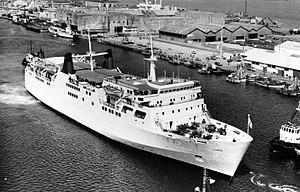
La Société nationale maritime Corse-Méditerranée, anciennement Compagnie générale transméditerranéenne, était une compagnie française de navigation maritime, à capitaux publics et privés, assurant notamment des liaisons régulières depuis la France continentale vers la Corse, la Sardaigne, l’Algérie et la Tunisie. La SNCM assurait le transport des passagers, des véhicules automobiles et des marchandises à bord de différents types de navires : des ferries, des navires mixtes.
L'Express Samina est un ferry construit de 1965 à 1966 aux Chantiers de l'Atlantique à Saint-Nazaire pour la Compagnie générale transatlantique sous le nom de Corse. Mis en service en juin 1966, il était à l'origine principalement affecté au trafic estival entre Nice et la Corse avec son jumeau le Comté de Nice. Transféré successivement à la Compagnie générale transméditerranéenne en 1969 puis à la SNCM en 1976, le navire continue de desservir la Corse jusqu'à remplacement par l‘Estérel en 1981. Revendu en Grèce à l'armateur Stability Maritime, il est rebaptisé Golden Vergina. Il sera cédé à la société Agapitos en 1988 puis à Hellas Ferries en 1999 qui le renommera à l'occasion Express Samina. Sa carrière se termine tragiquement dans la soirée du 26 septembre 2000 lorsqu'il fait naufrage au large de Parikiá après être entré en collision avec un îlot du récif des Portes, par vent violent, alors qu'il achevait une traversée entre Le Pirée et l'île de Paros, provoquant la mort de 82 personnes.